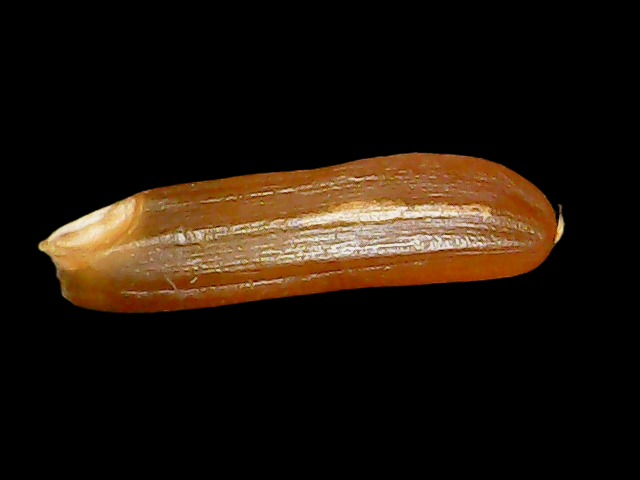
Rice variety: Binadhan20